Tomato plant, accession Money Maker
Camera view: tilt-top (135 deg); turntable rotation: 300 degrees
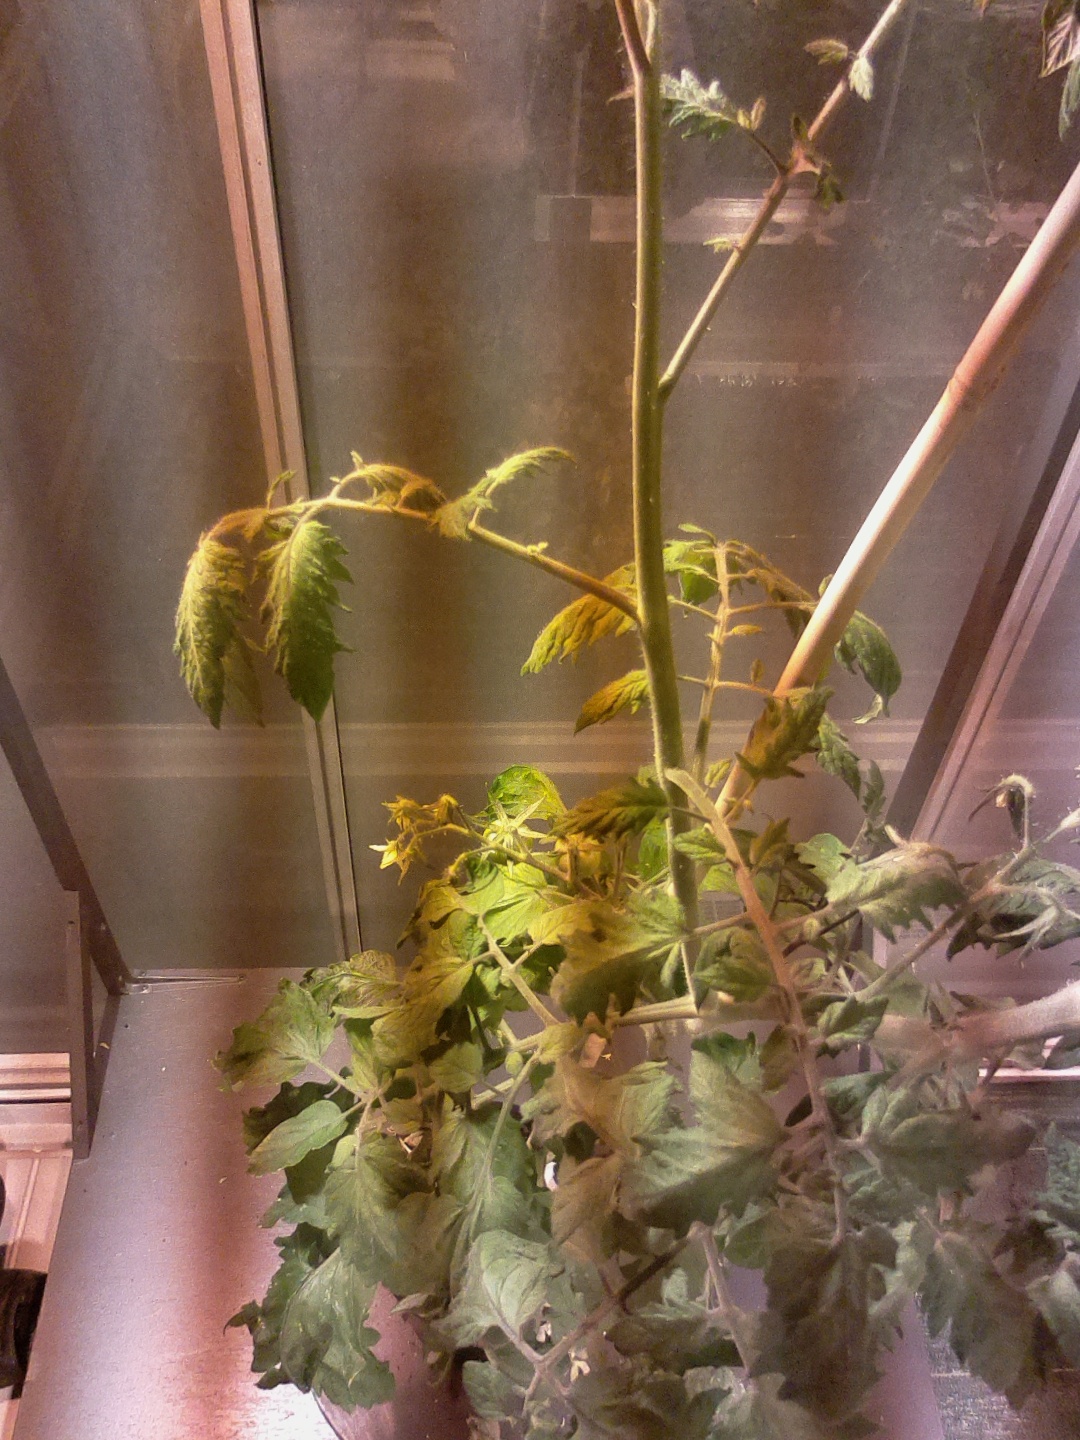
BBCH growth stage 71: 10%-20% of final fruit size